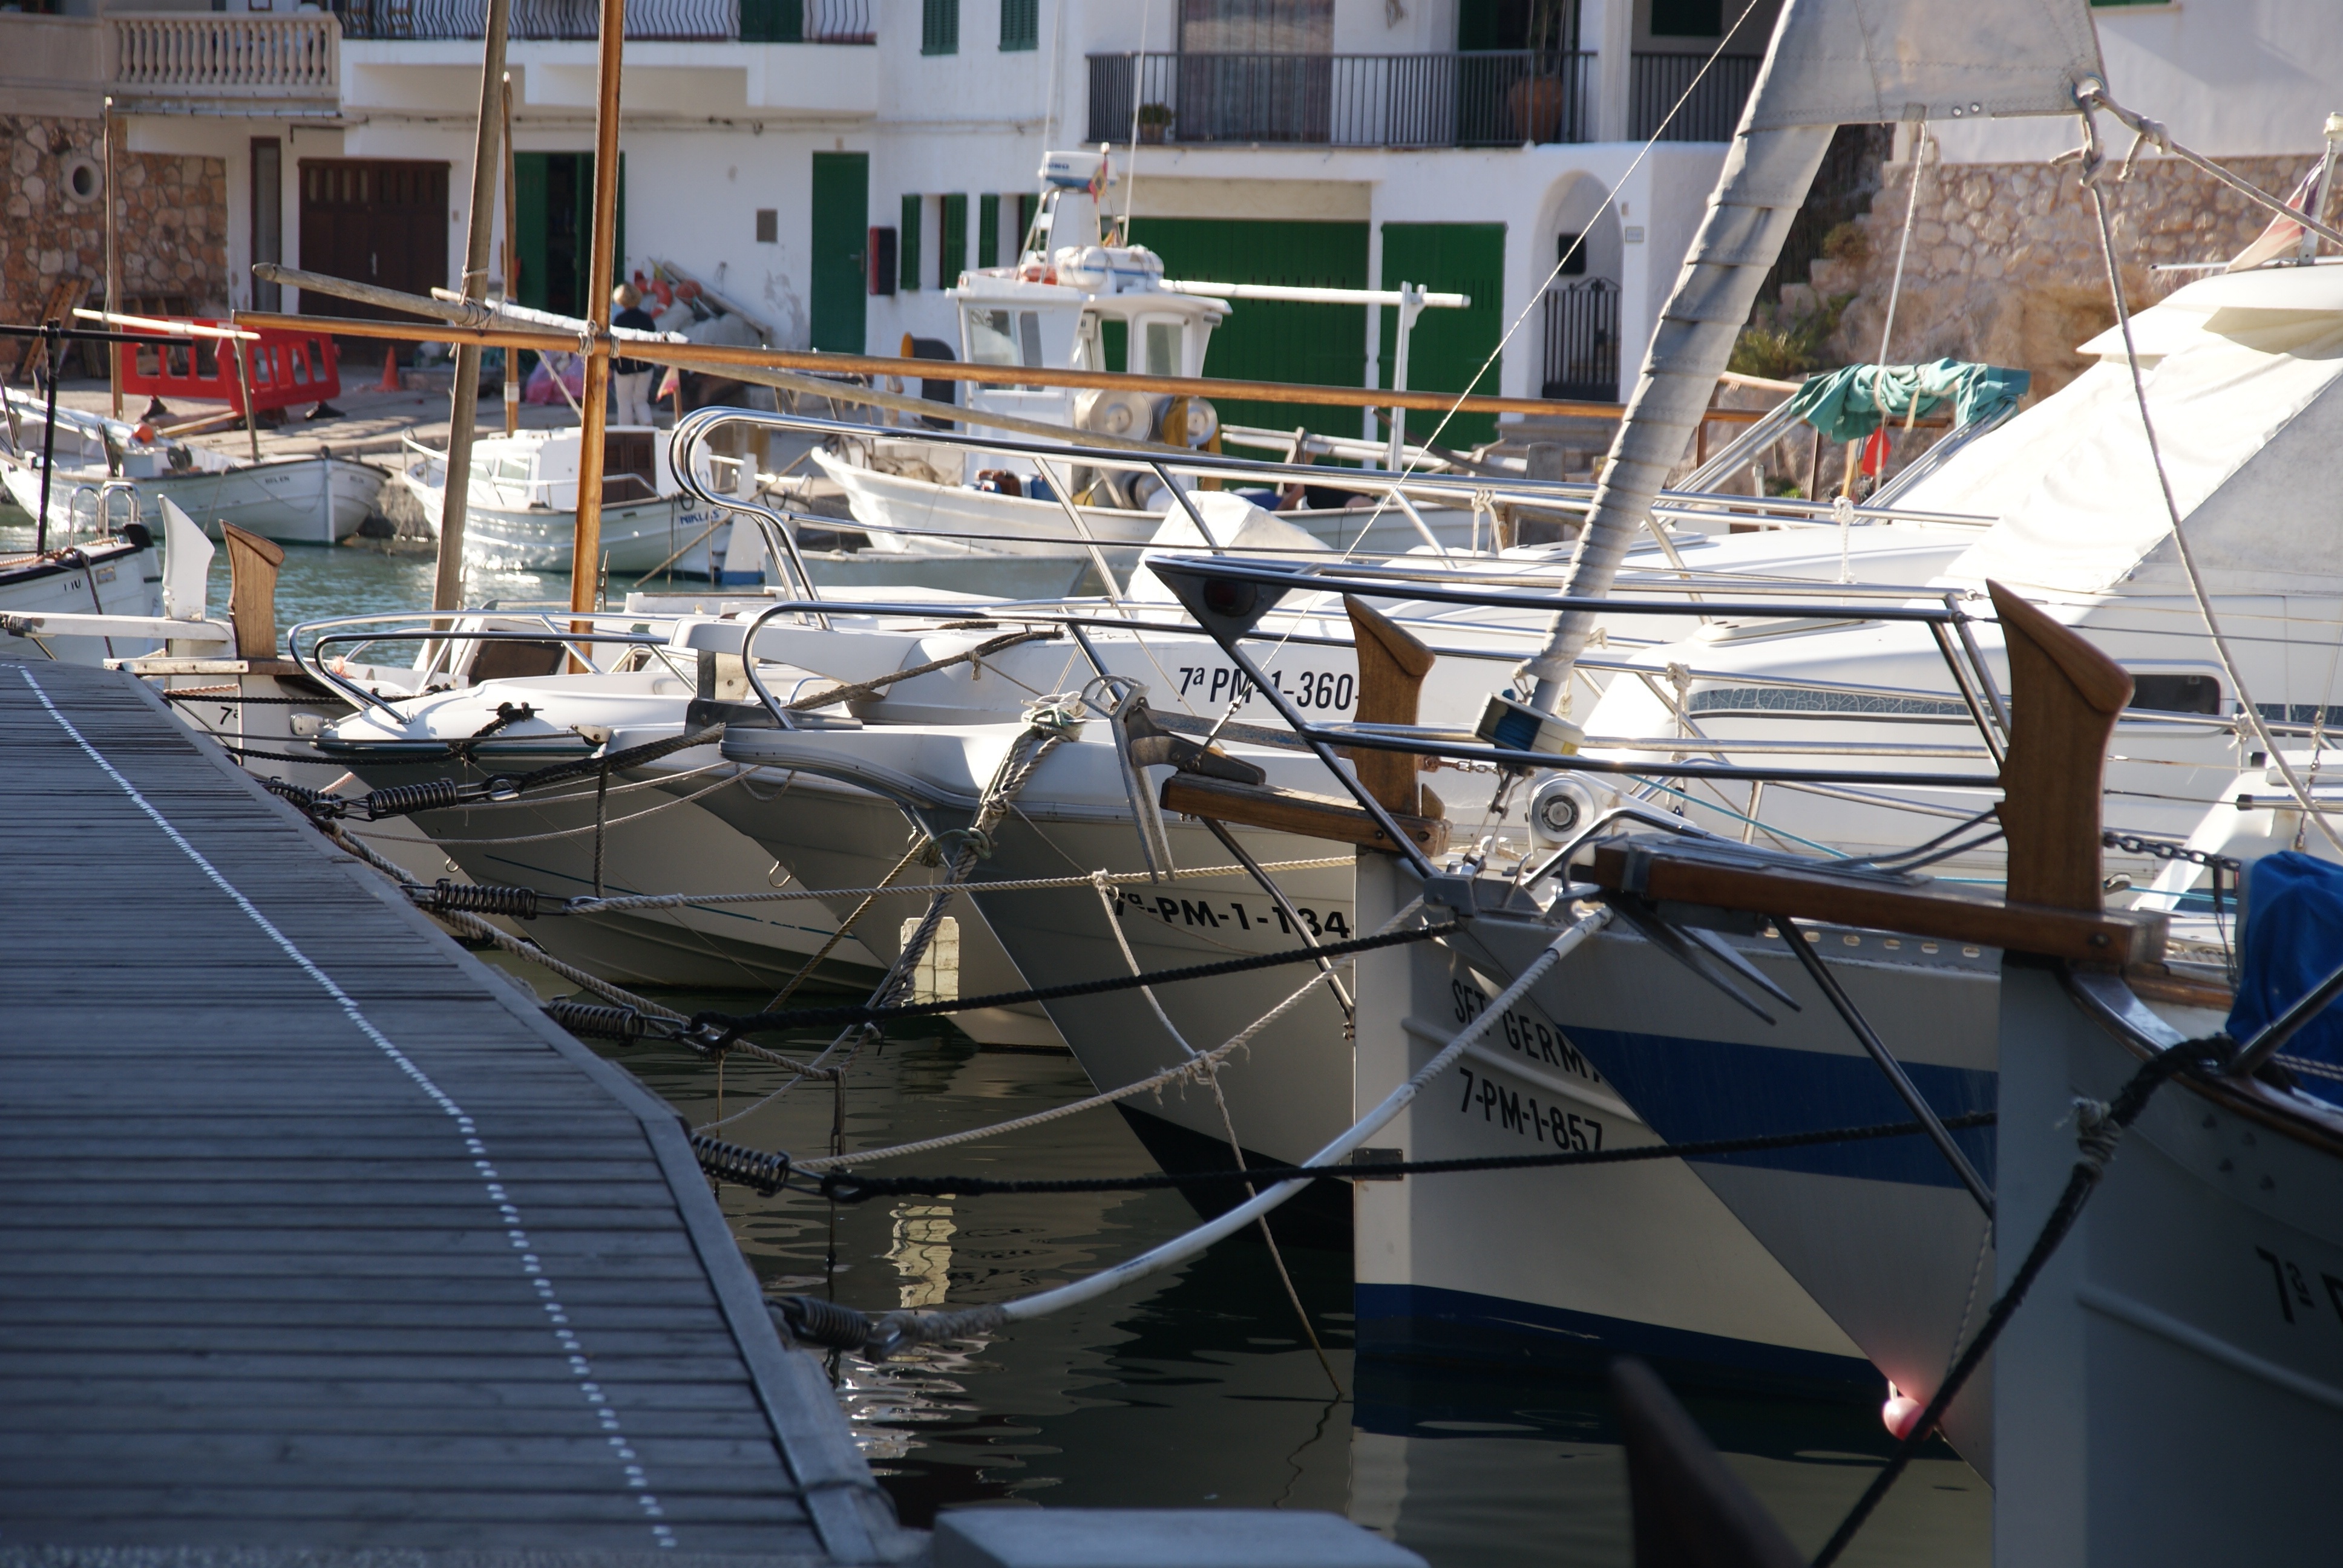
sea, water, dock, boat, ship, boot, mediterranean, vehicle, mast, yacht, island, marina, port, sailboat, sail, mallorca, watercraft, yachts, booked, cala figuera, leisure boat